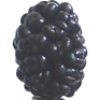
Label: Mulberry 1